W. H. Denny

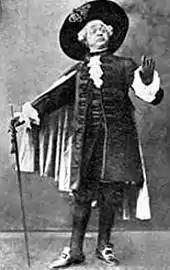
as The Grand Inquisitor in "The Gondoliers"

Returning to London in 1879, Denny appeared as Charles Freeman in Marie Litton's production of "The Beaux' Stratagem", and in her subsequent productions, in a company including John Hare and the Kendals. He appeared in comic opera in an English version of Donizetti's "La fille du régiment." At the Imperial Theatre, London, he played the role of Sir Charles in "She Stoops to Conquer" and Corporal Foss in "The Poor Gentleman", both in 1879. The same year, he created the role of Filippo in Alfred Tennyson's "Falcon", winning better notices than the play. Next, he created the role of Slater in "William and Susan" in 1880. He played Angus Macalister in an 1881 revival of W. S. Gilbert's "Engaged", before going on tour with Lillie Langtry in 1882, playing roles including Tony Lumpkin in "She Stoops to Conquer".